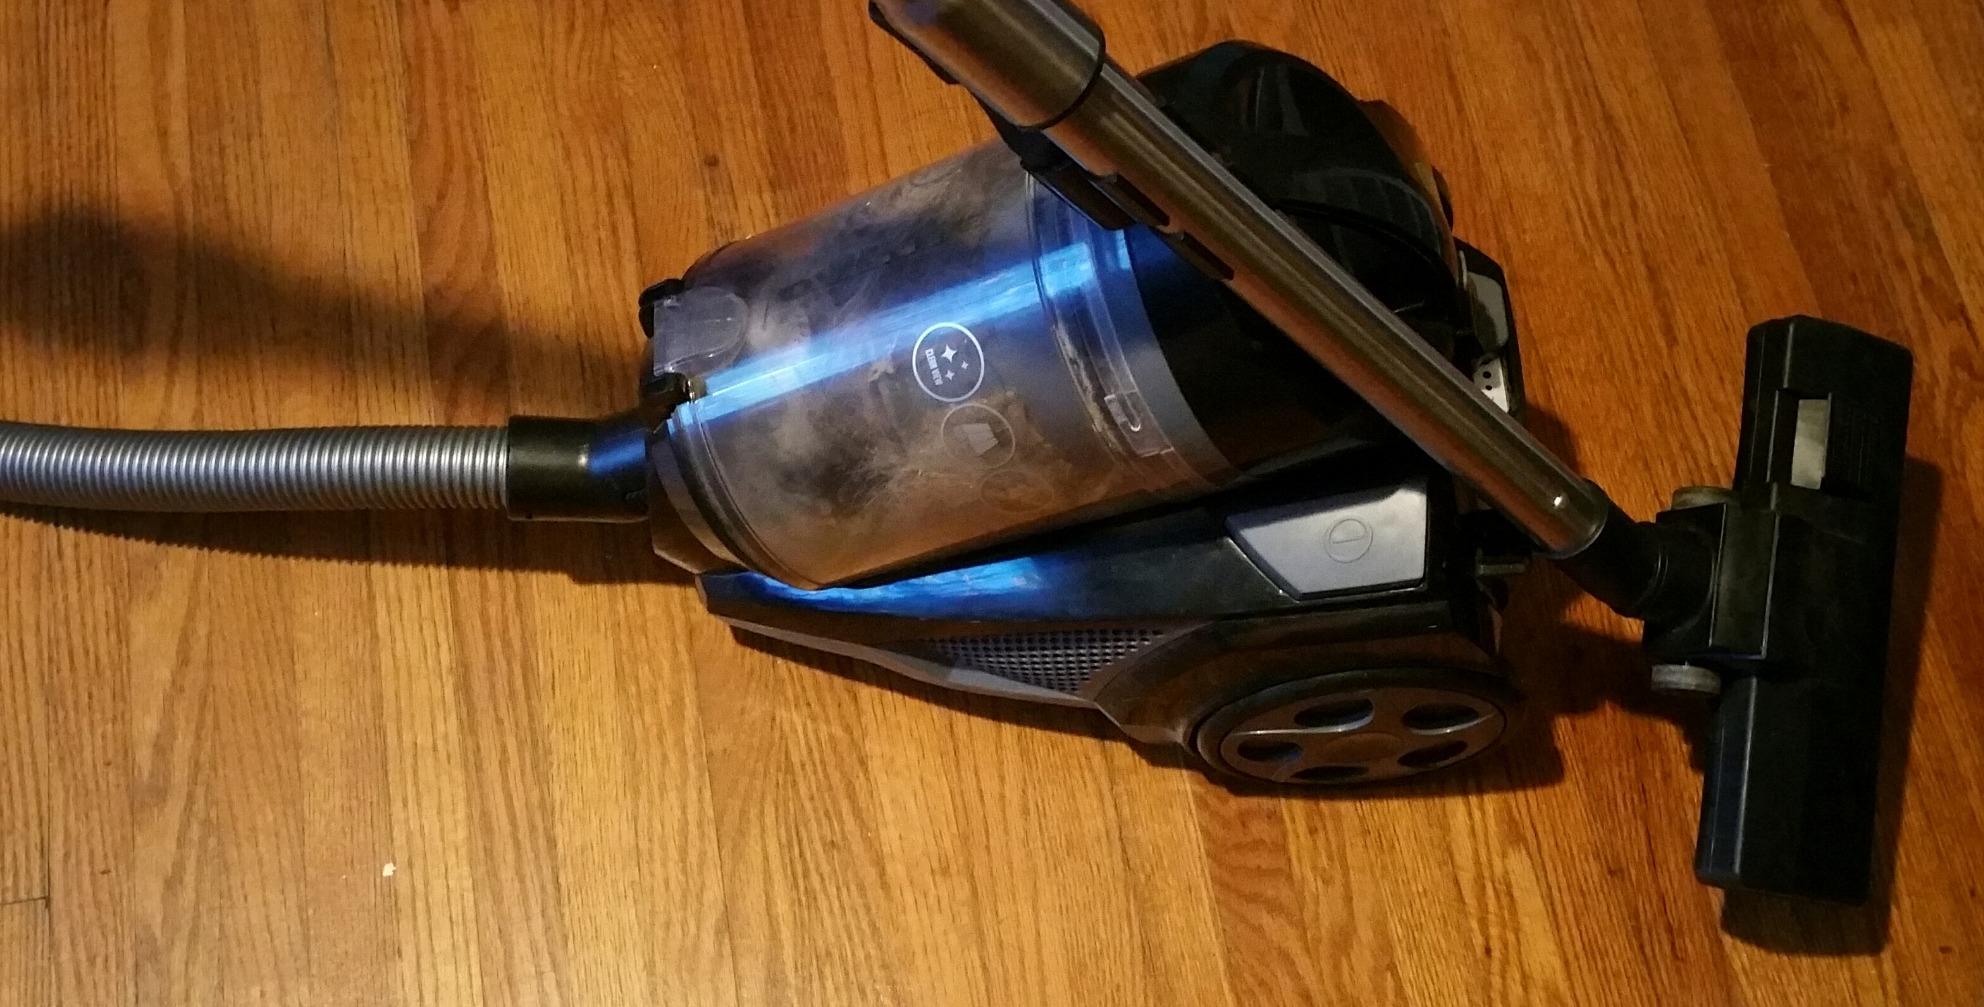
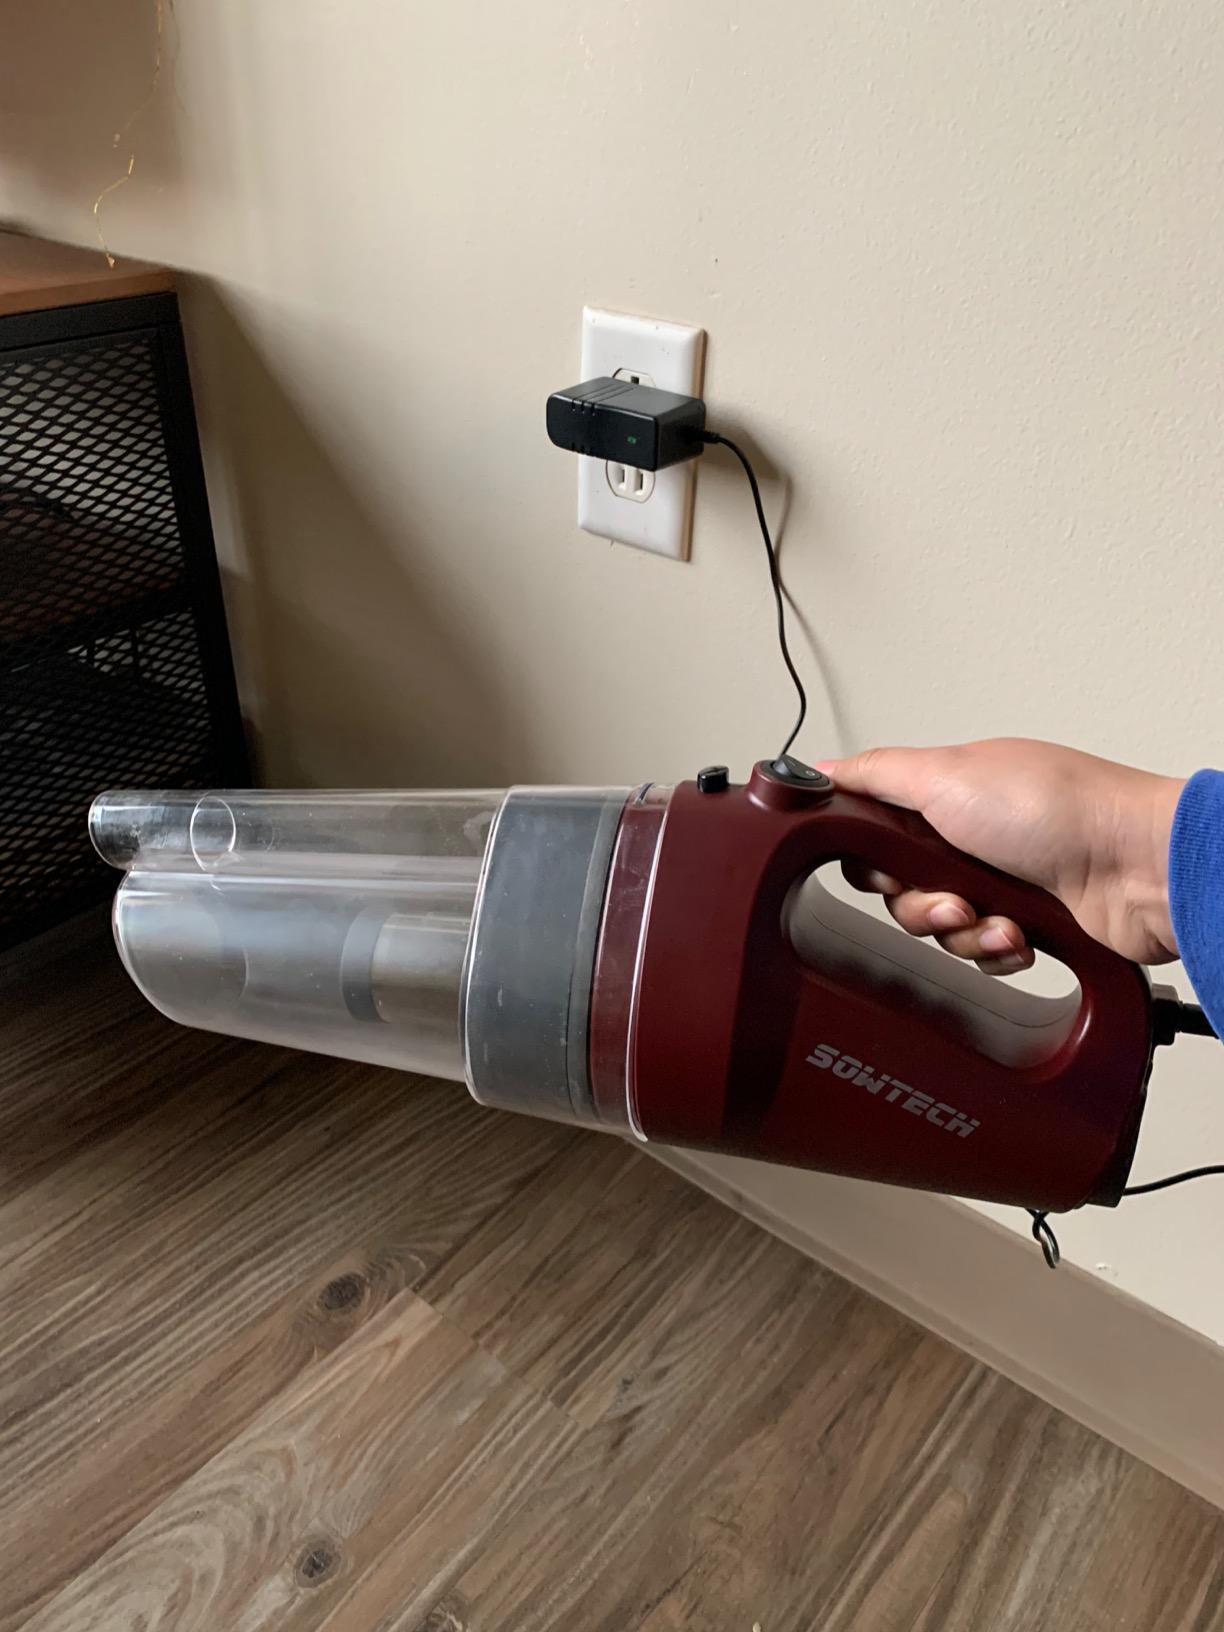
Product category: items_vacuum
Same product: no